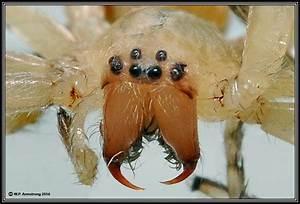
spider